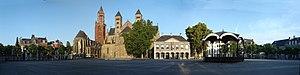
Le Vrijthof, appelée Vriethof en maastrichtois, est une place située dans le quartier du Binnenstad à Maastricht. C'est la plus grande place de la ville. La place est connue pour ses nombreux monuments, dont les églises jumelles Saint-Servais et Saint-Jean.